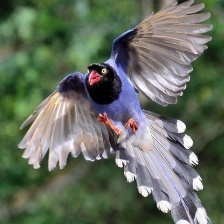
Species: TAIWAN MAGPIE
Scientific name: UROCISSA CAERULEA
ImageNet parent category: magpie